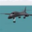
Label: airplane